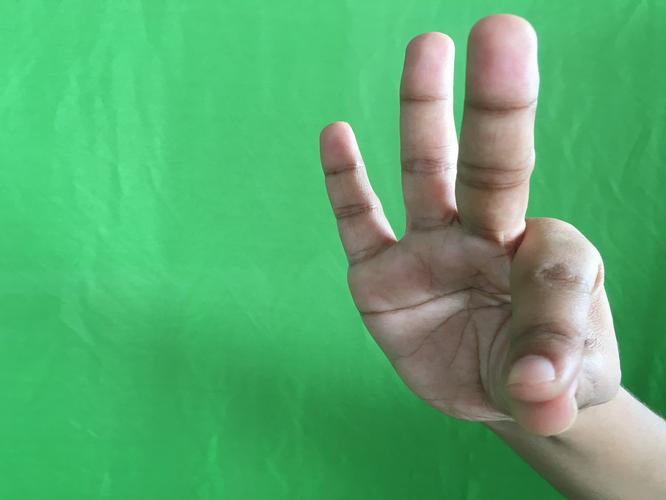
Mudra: Hamsasyam
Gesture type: single_hand